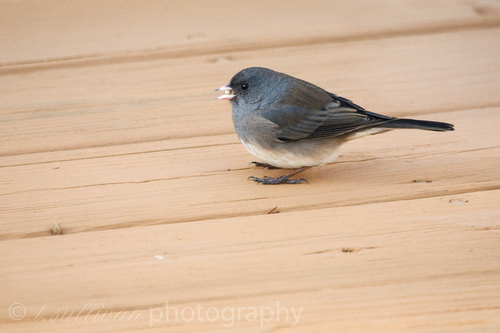
this is a bird with black feathers along the back, and white feathers on the underbelly which has a surprisingly short beak.
a small rounded bird that is blue-gray, brown and white with a small rounded head and short beak.
the bird has a round body with a very short bill and average length of retrices.
this grey bird is very round, seemingly having no neck, the body is mostly shades of grey with a white belly.
this small brown bird has a stout beak and intense black eyes.
this bird has feathers that are black with a white belly
this bird has wings that are gray and has a white bellya very fat bird has large feet and a small beak.
this bird is white and gray in color, and has a light colored beak.
this bird has wings that are black and has a white belly
Species: Dark Eyed Junco